List of electoral wards in Cardiff

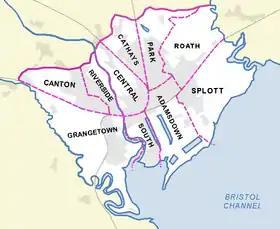
Wards of Cardiff, 1890

Following the creation of Cardiff County Borough Council in 1889, in 1890 the number of electoral wards was increased from 5 to 10. Each ward was represented by 3 councillors.